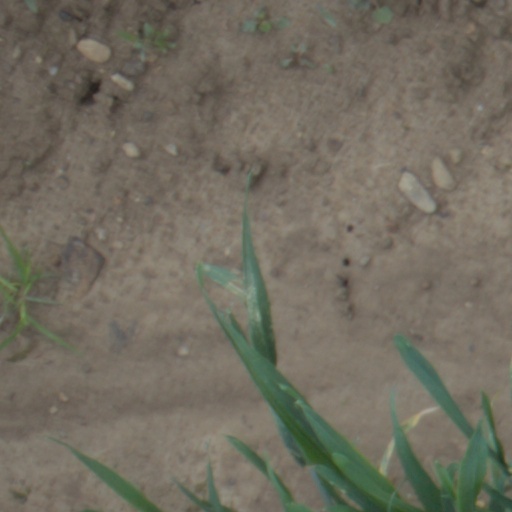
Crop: wheat